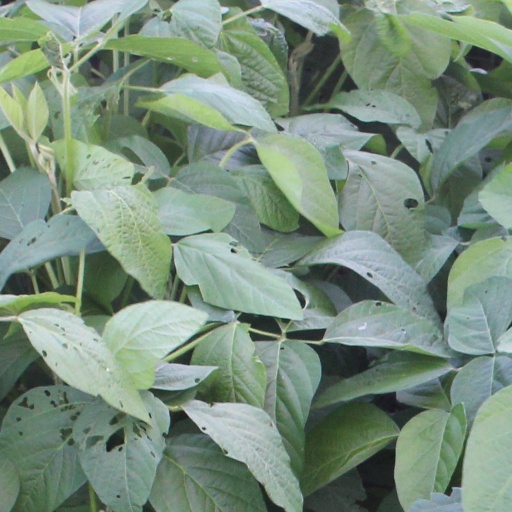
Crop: soybean